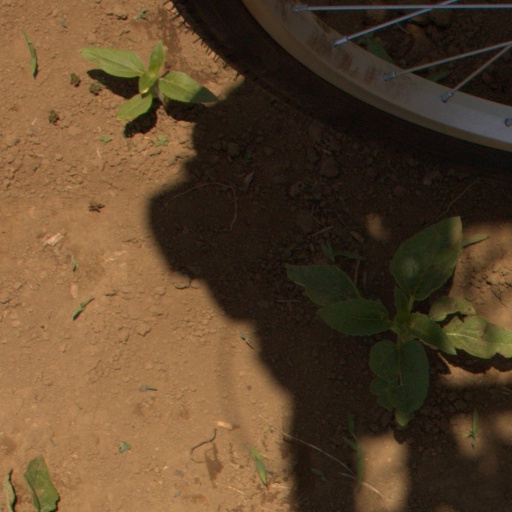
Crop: Jerusalem artichoke